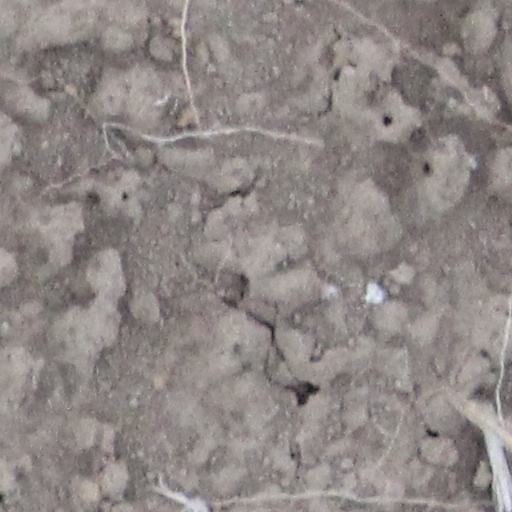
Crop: wheat